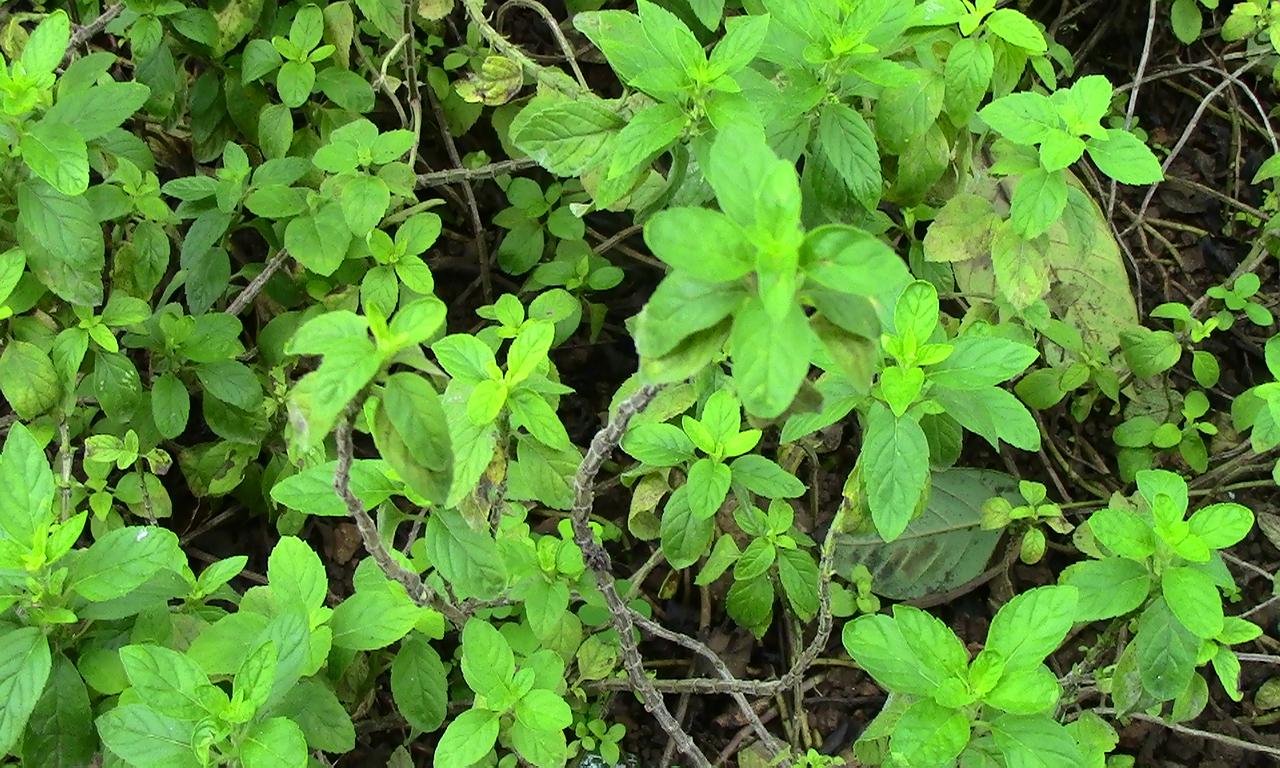
Label: Sunlight